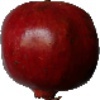
Label: Pomegranate 1